Songkhla F.C.

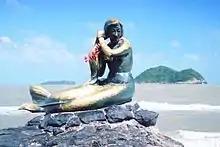
Mermaid statue at the Laem Samila beach serves as a symbol for the team

The club logo incorporates elements from the mermaid statue. Mermaid comes from the story Phra Aphai Mani by Sunthorn Phu.